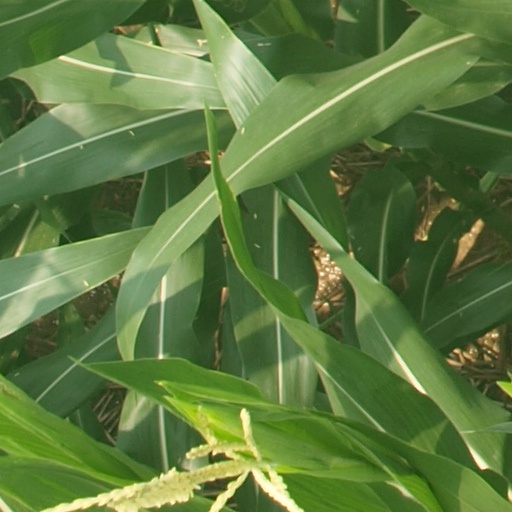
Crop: maize; corn